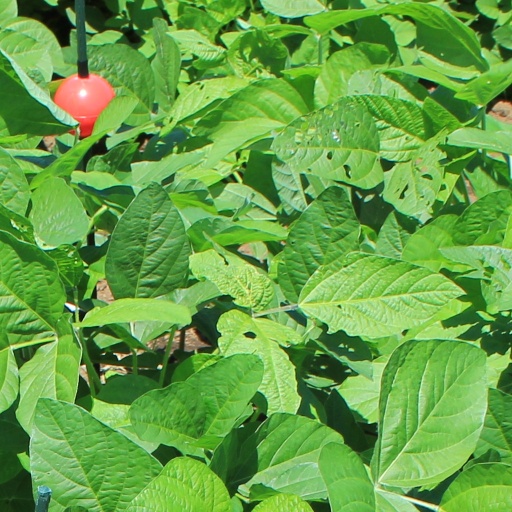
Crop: soybean